Palitana temples

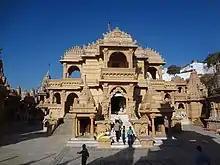
Chaumukh temple on the northern ridge, Palitana

The Palitana temples highlight the Maru-Gurjara architecture found in western and northwestern parts of the Indian subcontinent, primarily Gujarat and Rajasthan. Given its history of damage and rebuilding, the 16th- to 19th-century Palitana temples of Śvetāmbara Jain tradition show the evolution in design principles over this period within the Solanki school. It reflects an ornate style with the North Indian Nagara temples architecture, and is related to the innovations and developments that began in western India around the 10th century with the Kalyana Chalukya dynasty. This architecture is also found in Hindu temples and Digambara Jain tradition temples in this part of India.